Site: brandenburg
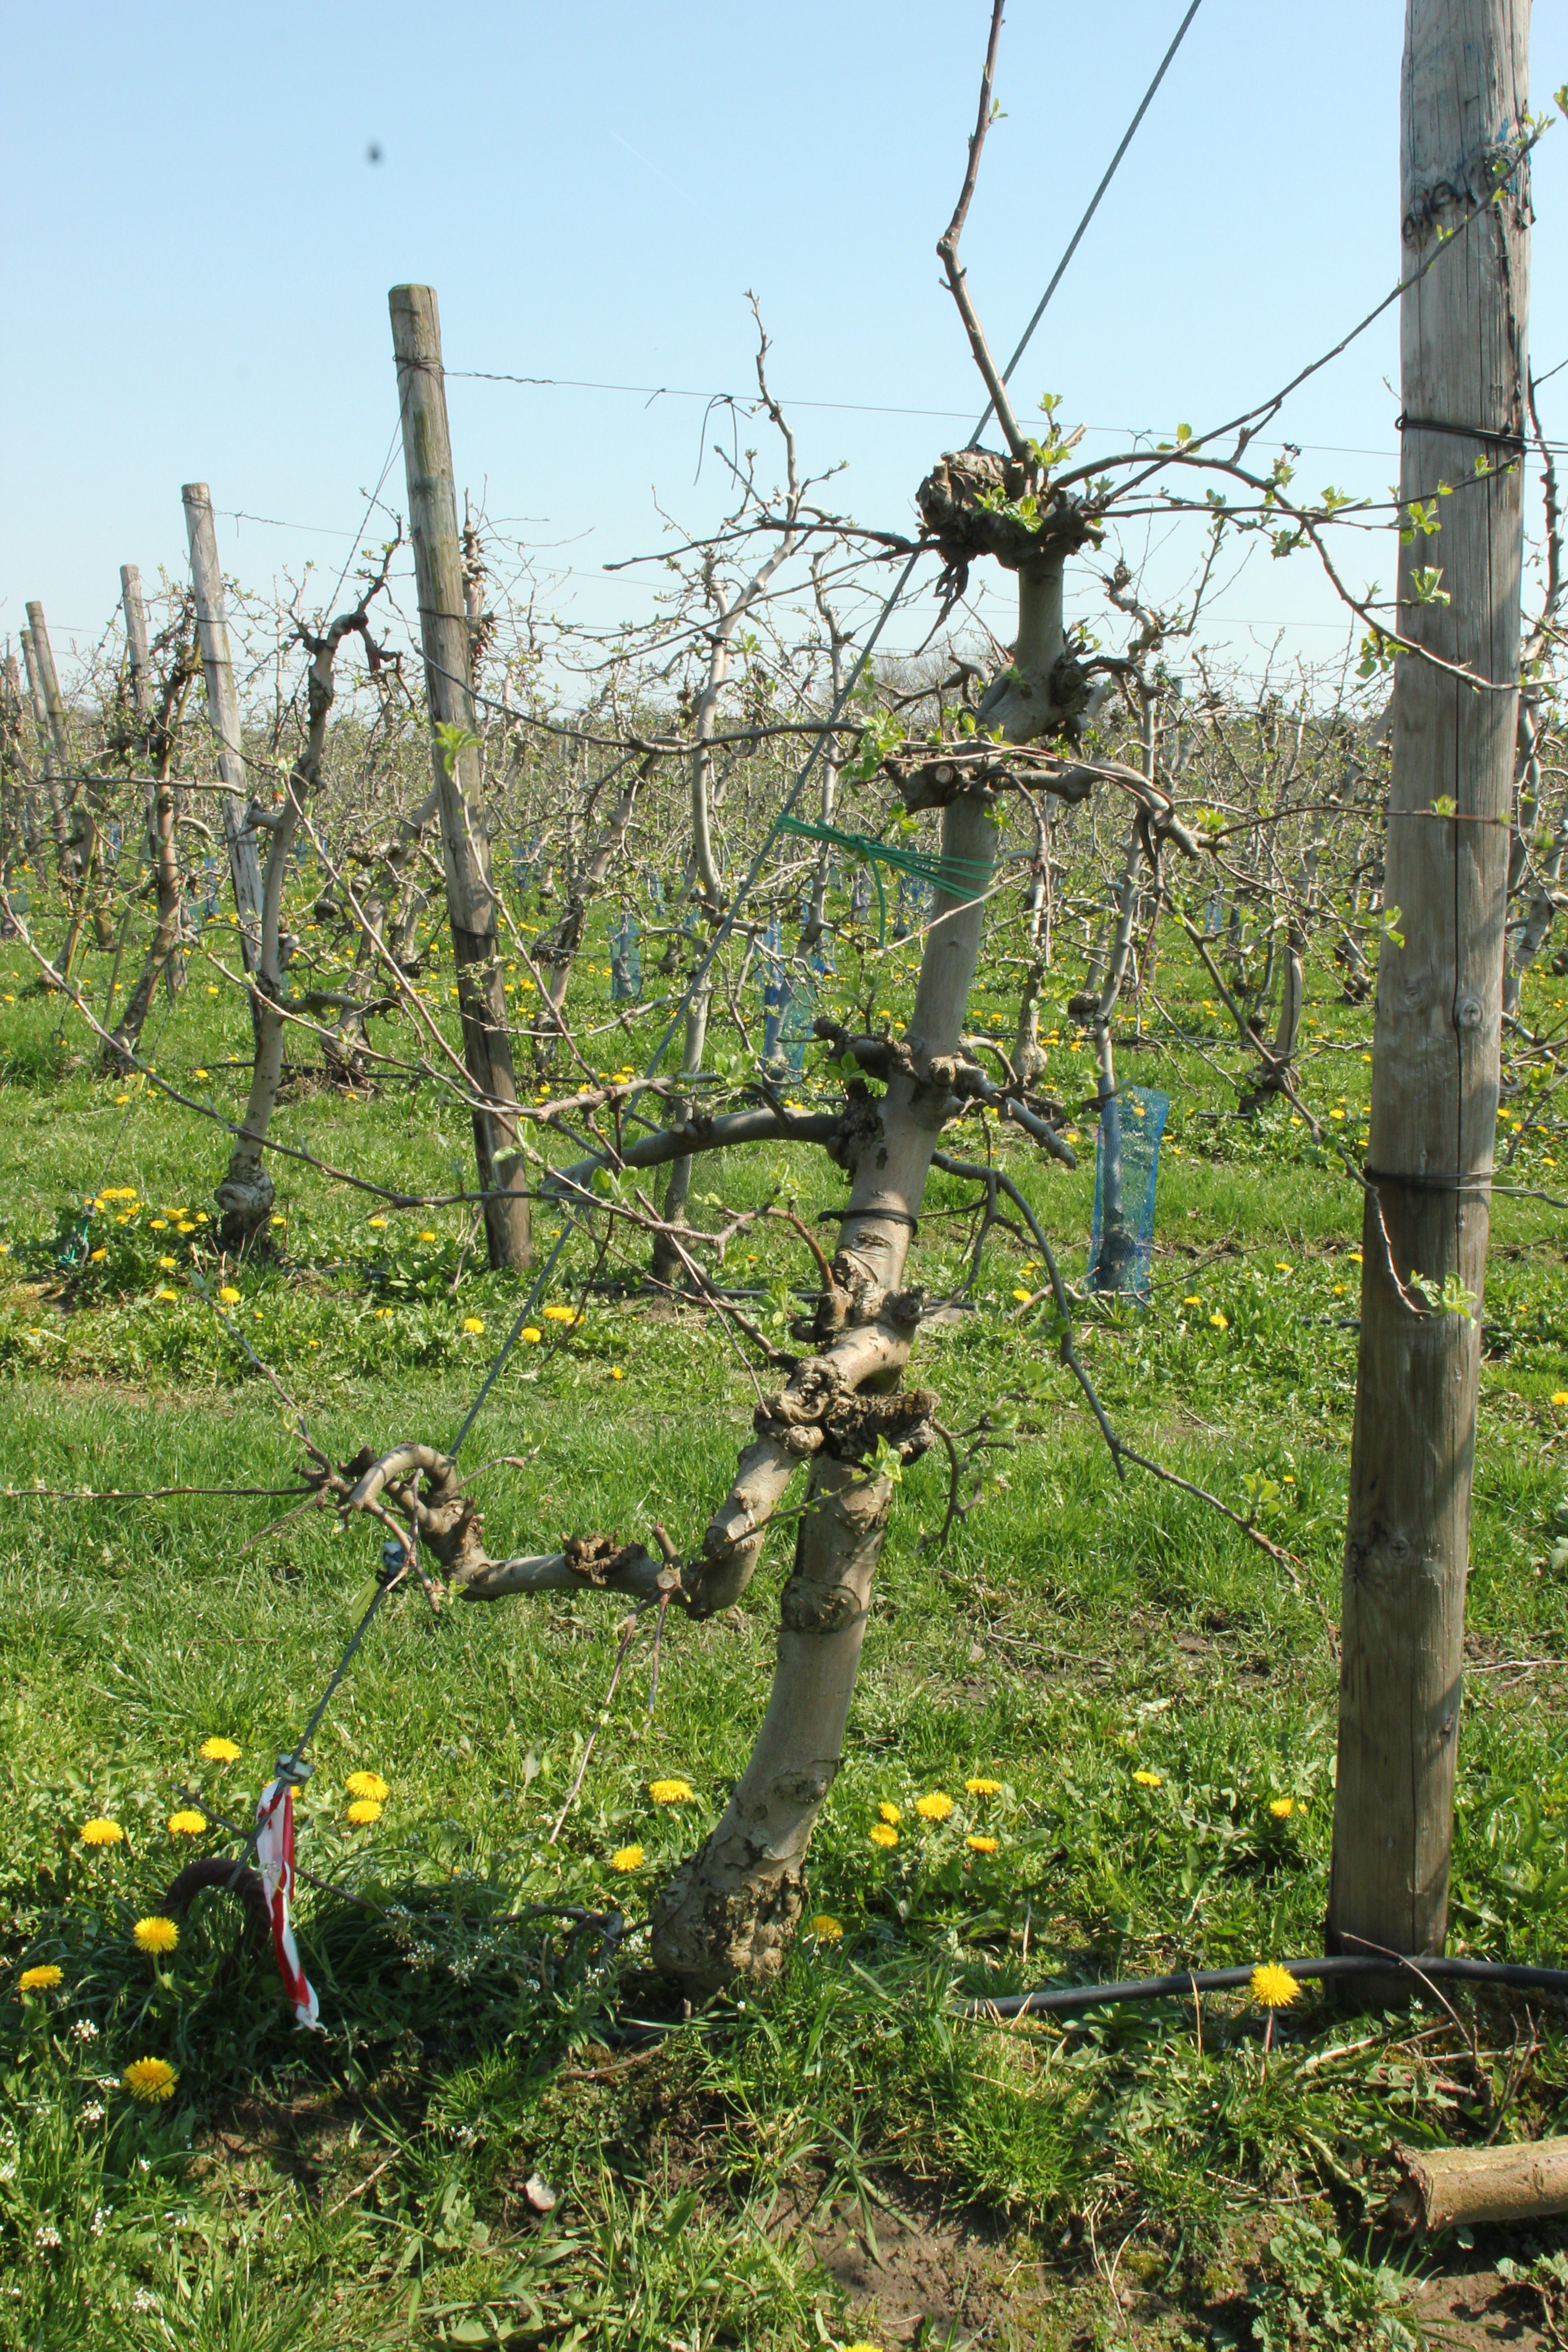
Growth stage (BBCH 56): Inflorescence emergence